Ralph Willett Miller

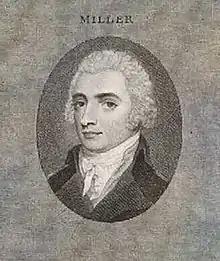
Ralph Willett Miller

Ralph Willett Miller (24 January 1762 – 14 May 1799) was an officer of the Royal Navy. He served during the American Revolutionary and the French Revolutionary Wars, eventually rising to the rank of Captain. He was one of Vice-Admiral Horatio Nelson's Band of Brothers at the Battle of the Nile in 1798.